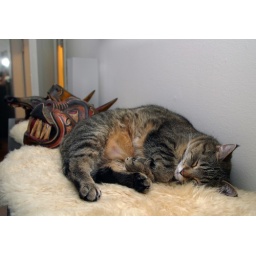
Frida sleeping by the tiger mask L1070716.JPG